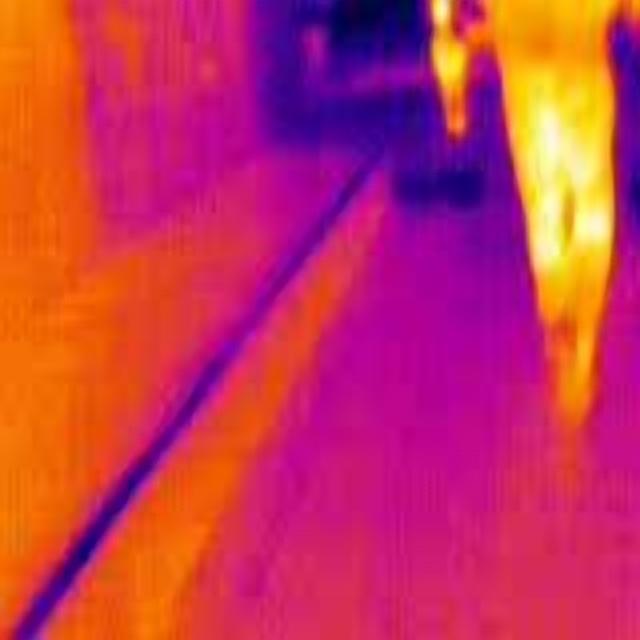
Detected objects:
label: person
label: person